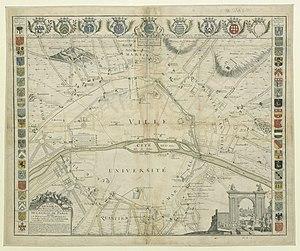
Les barrières de Paris sont de trois sortes :